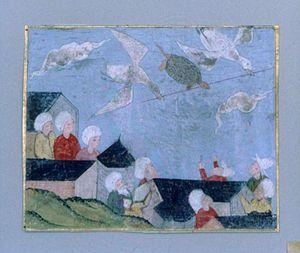
La Tortue et les oiseaux est une ancienne fable populaire, dont on peut trouver les premières versions en Inde et en Grèce. Il en existe également des variantes africaines. Les morales à en tirer sont variables et dépendent du contexte dans lequel elles sont racontées.